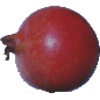
Label: pomegranate